Carol Reed

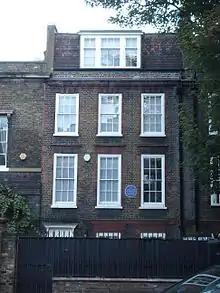
213 King's Road

From 1943 until 1947, he was married to the British actress Diana Wynyard. After their divorce, he married in 1948 the actress Penelope Dudley-Ward, also known as Pempie, the elder daughter of Freda Dudley Ward, who had been a mistress of Edward, Prince of Wales (later King Edward VIII, then Duke of Windsor). They had one son. His stepdaughter Tracy Reed, Ward's daughter, also had an acting career. Actor Oliver Reed was his nephew.